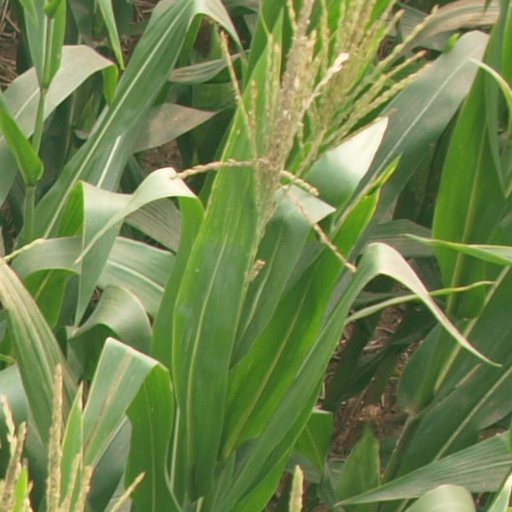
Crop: maize; corn